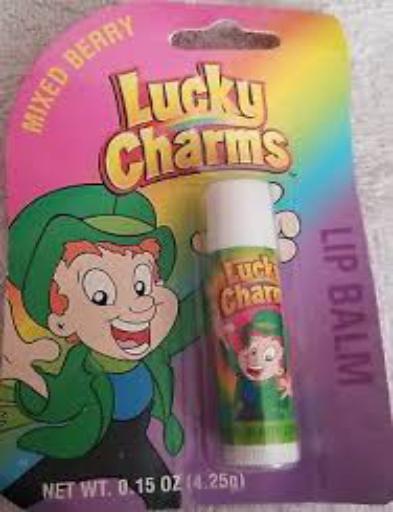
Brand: Berry Lucky Charms
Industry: Food